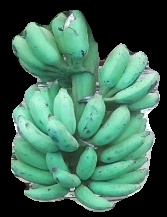
Variety: elakki-bale
Grade: grade3